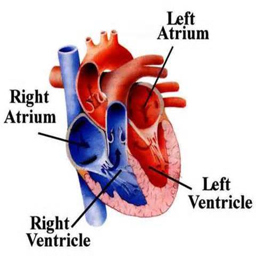
image result for chambers of the heart